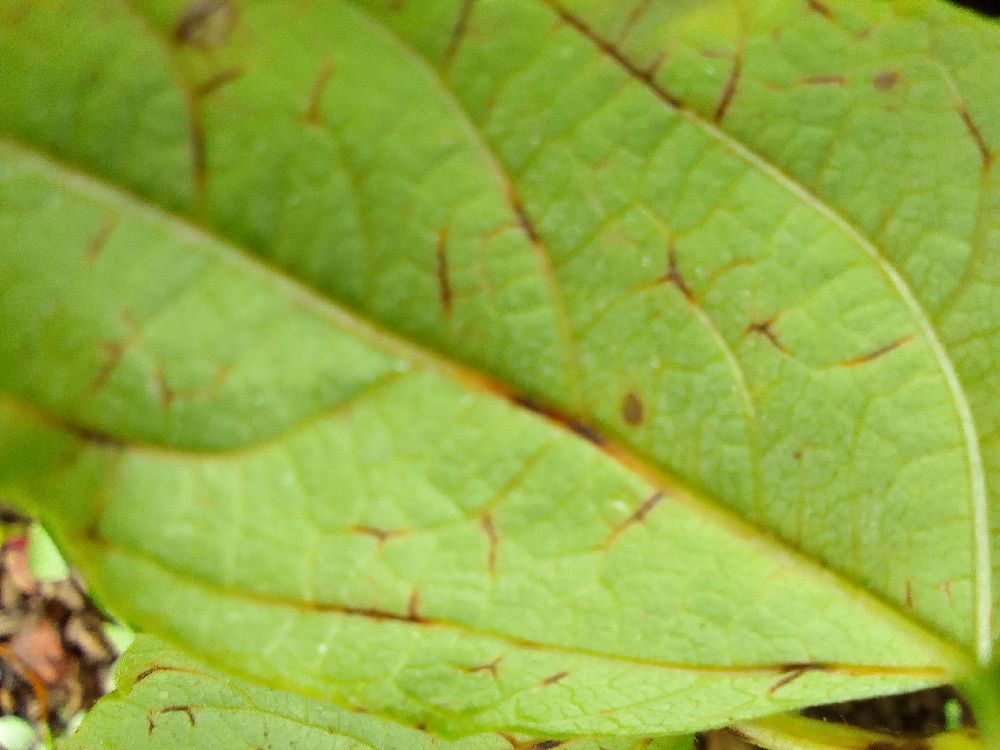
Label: anthracnose